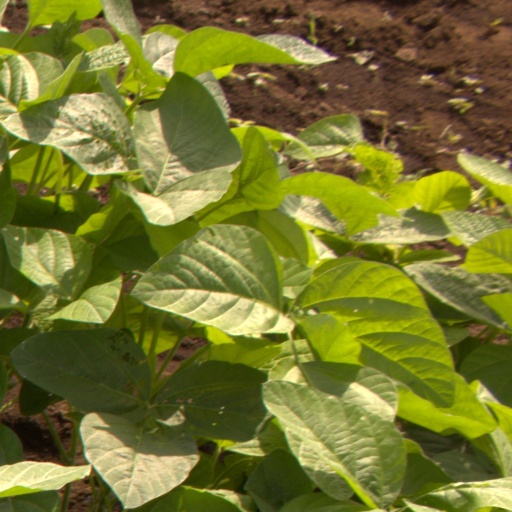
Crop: soybean